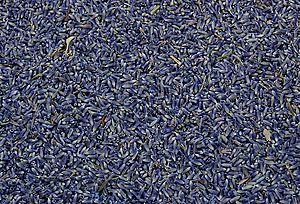
fleurs de lavande séchées